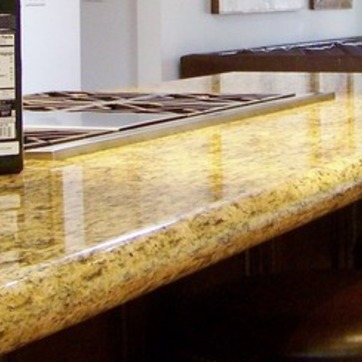
Material: polishedstone